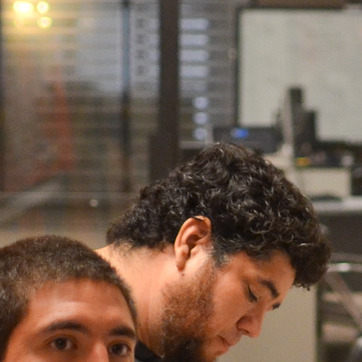
Material: hair